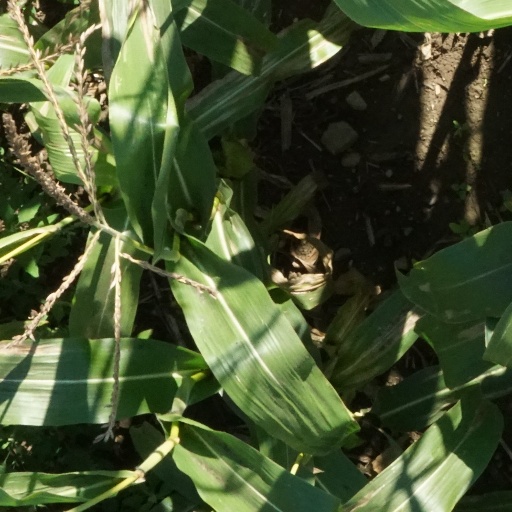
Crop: maize; corn